Bach House (Eisenach)

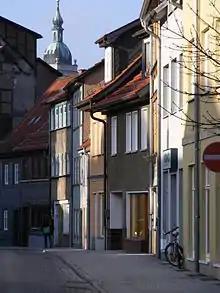
Street view of the house Lutherstraße 35 (center dark grey)

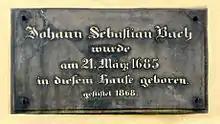
Memorial plate at the Bach House

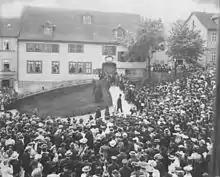
Opening of the Bach House, 27 May 1907

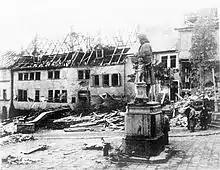
Bach House after the city shelling, 6 April 1945

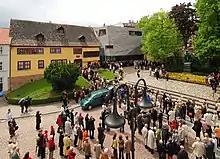
Re-opening of the museum, 17 May 2007

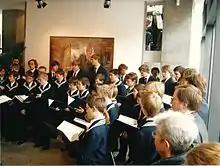
Leipzig's Thomanerchor singing in the new Bach House foyer, 17 May 2007

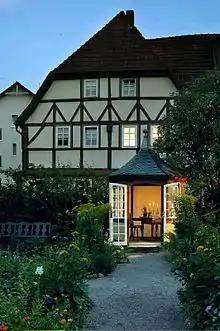
House Rittergasse 11 (in front: Bach House garden)

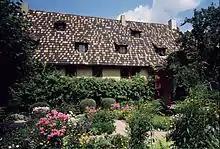
Bach House garden

The Bach family was a widespread musical family, with members working in musical professions throughout Thuringia since the first half of the 16th century until the end of the 18th century. Already in 1665, Johann Christoph Bach was appointed organist at St. George's Church in Eisenach.